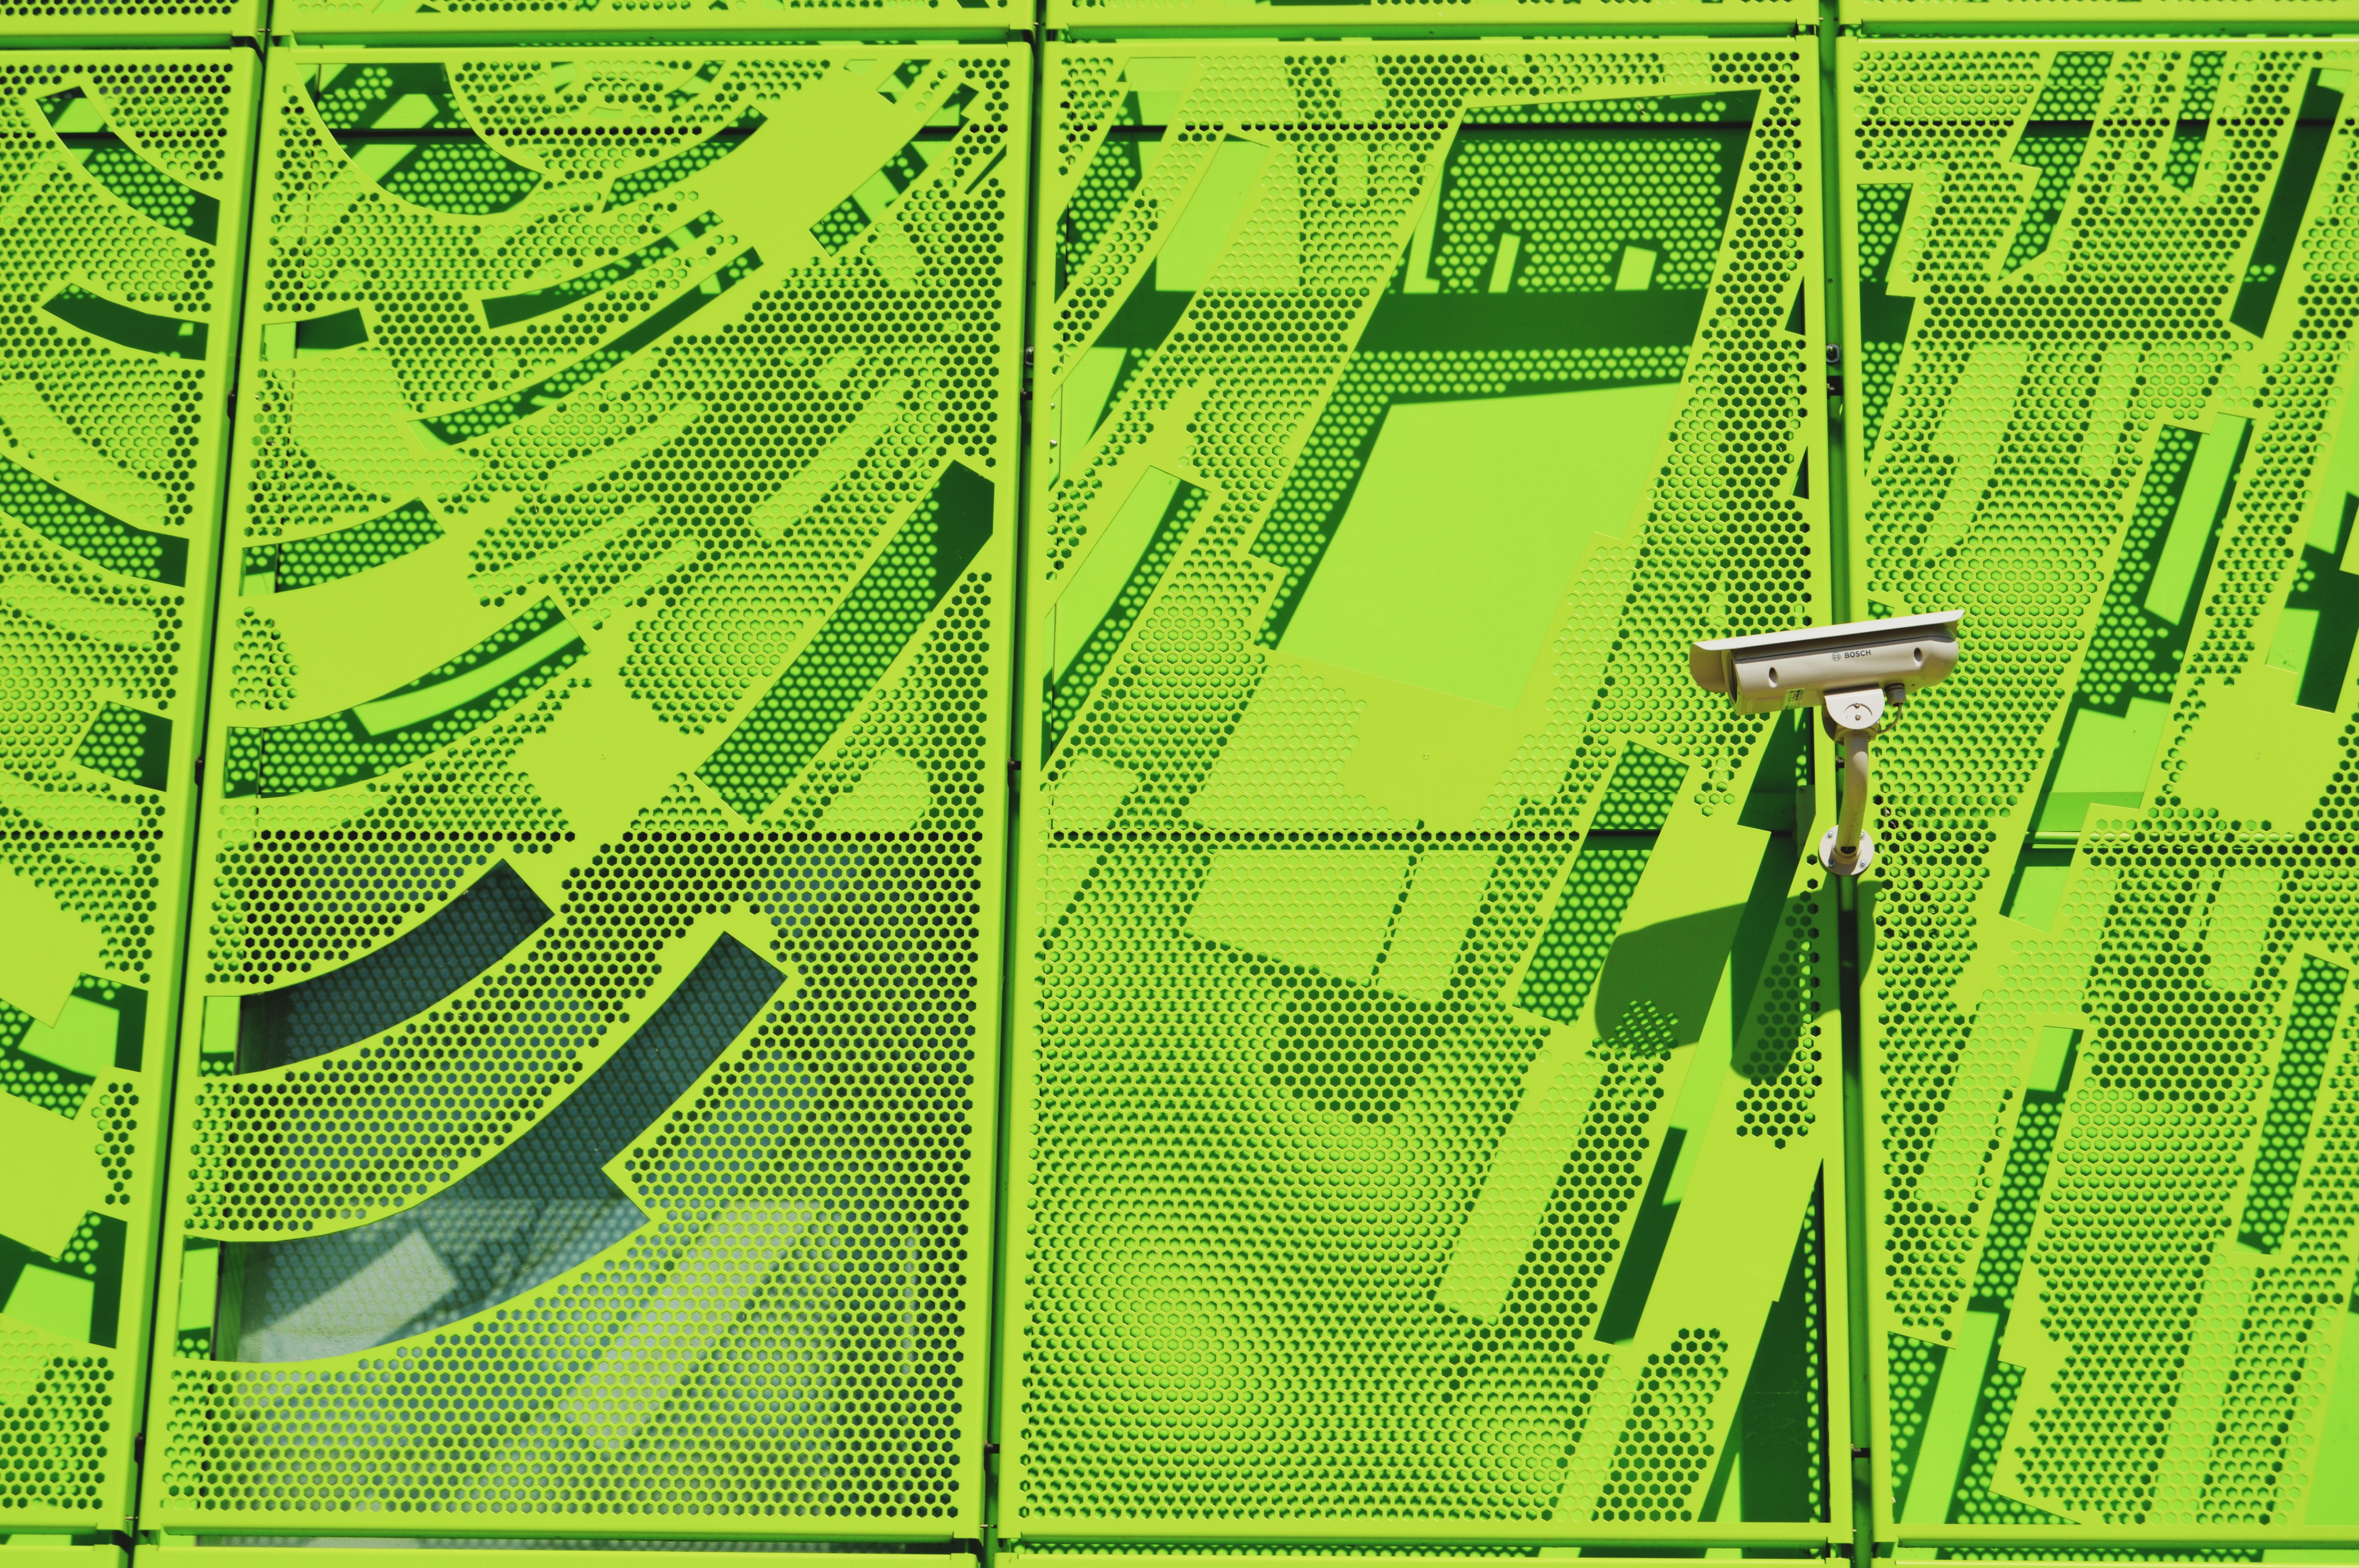
leaf, pattern, line, green, brand, font, illustration, design, text